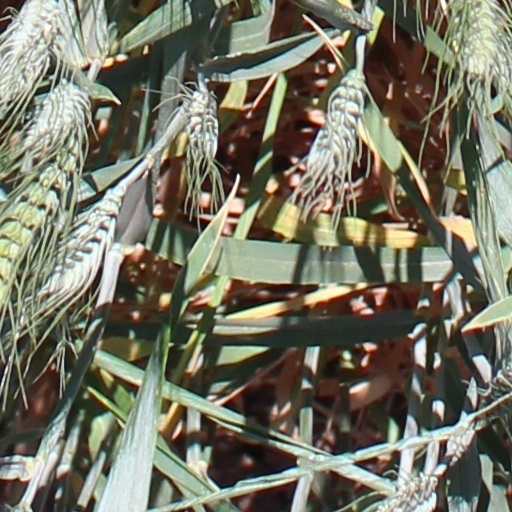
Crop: wheat